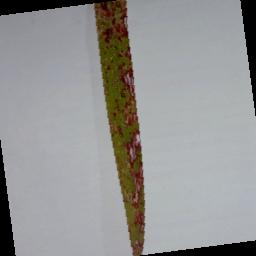
Label: Rice___Leaf_Blast